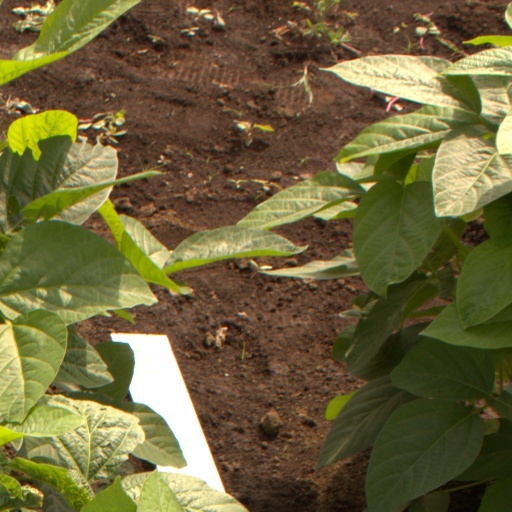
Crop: soybean